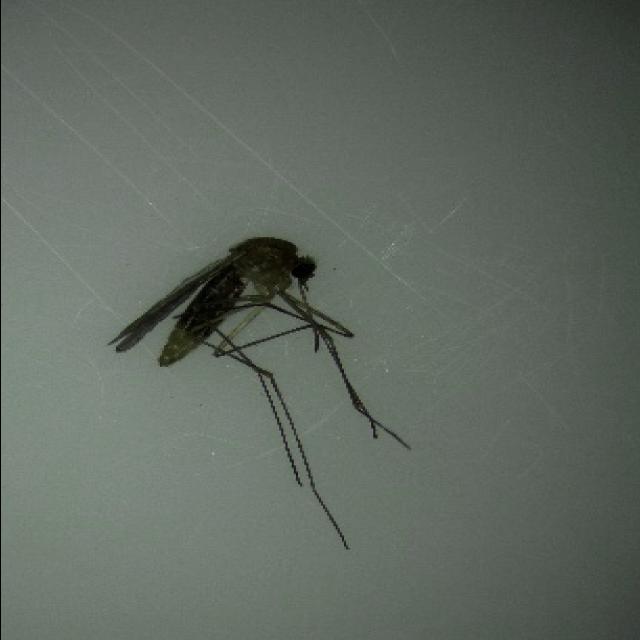
Species: culex_pipiens